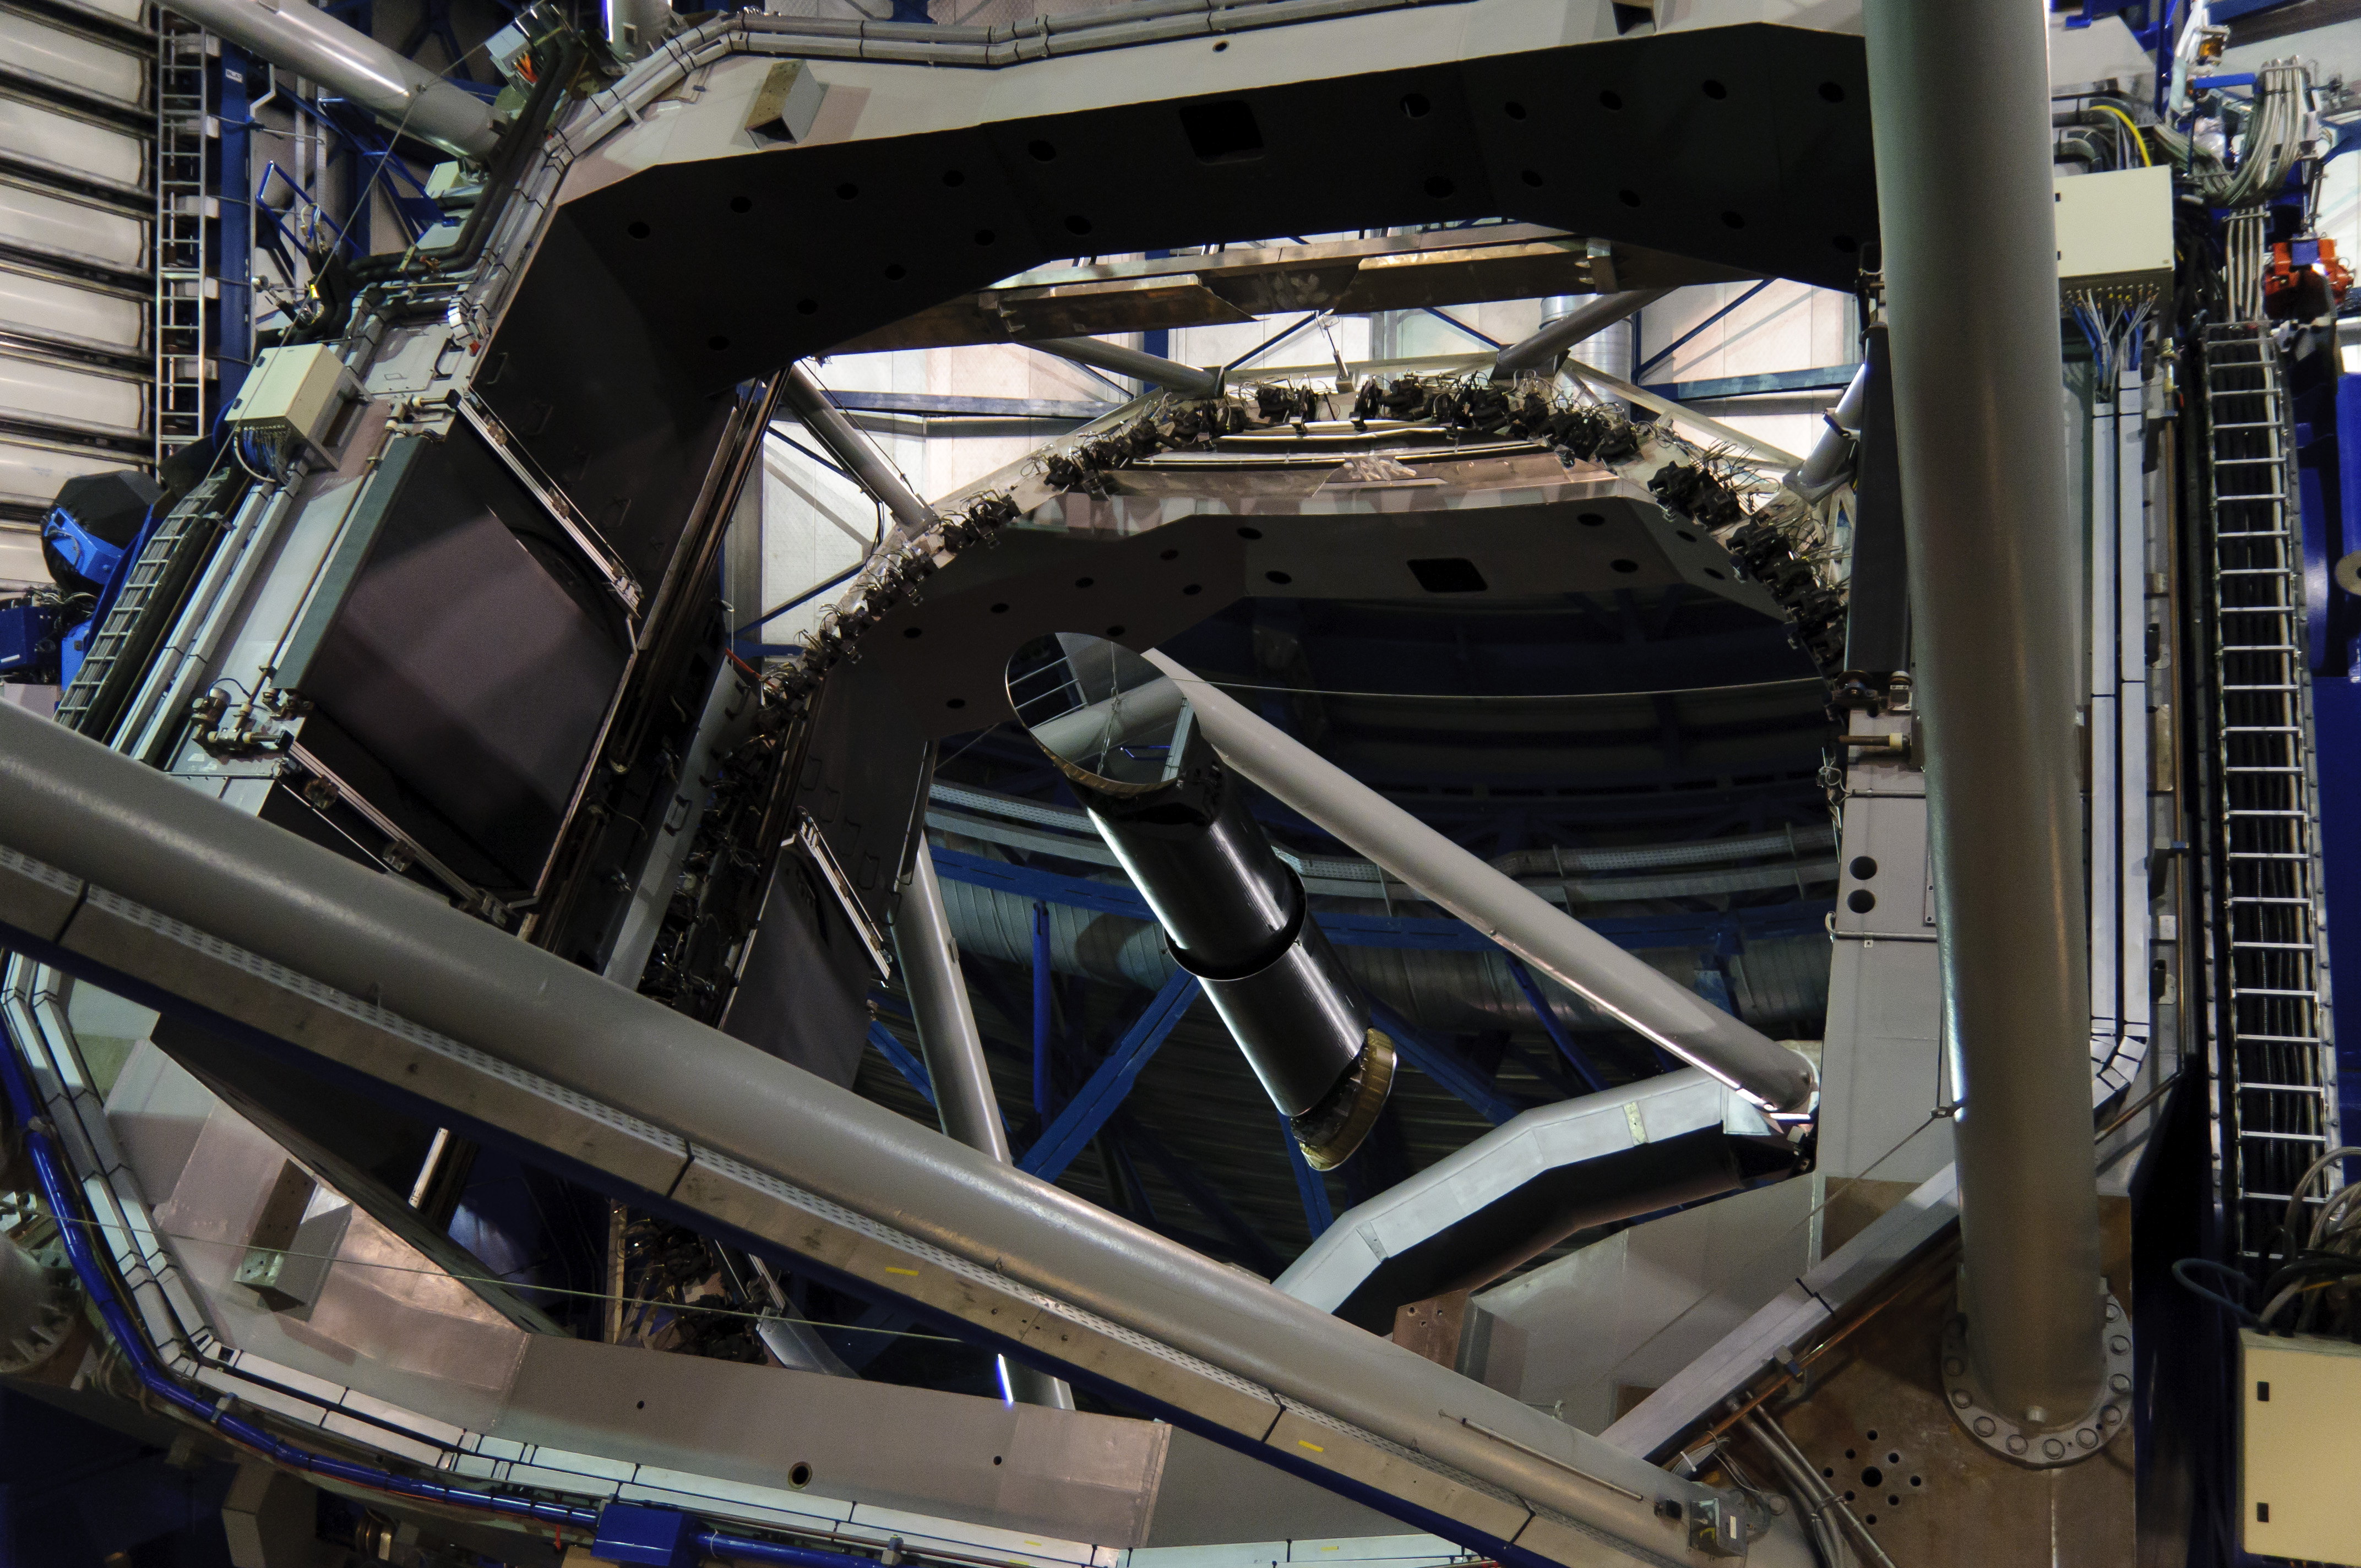
car, telescope, vehicle, nikon, engine, eso, d300, vlt, verylargetelescope, paranalchile, automobile make, personal computer hardware, aircraft engine